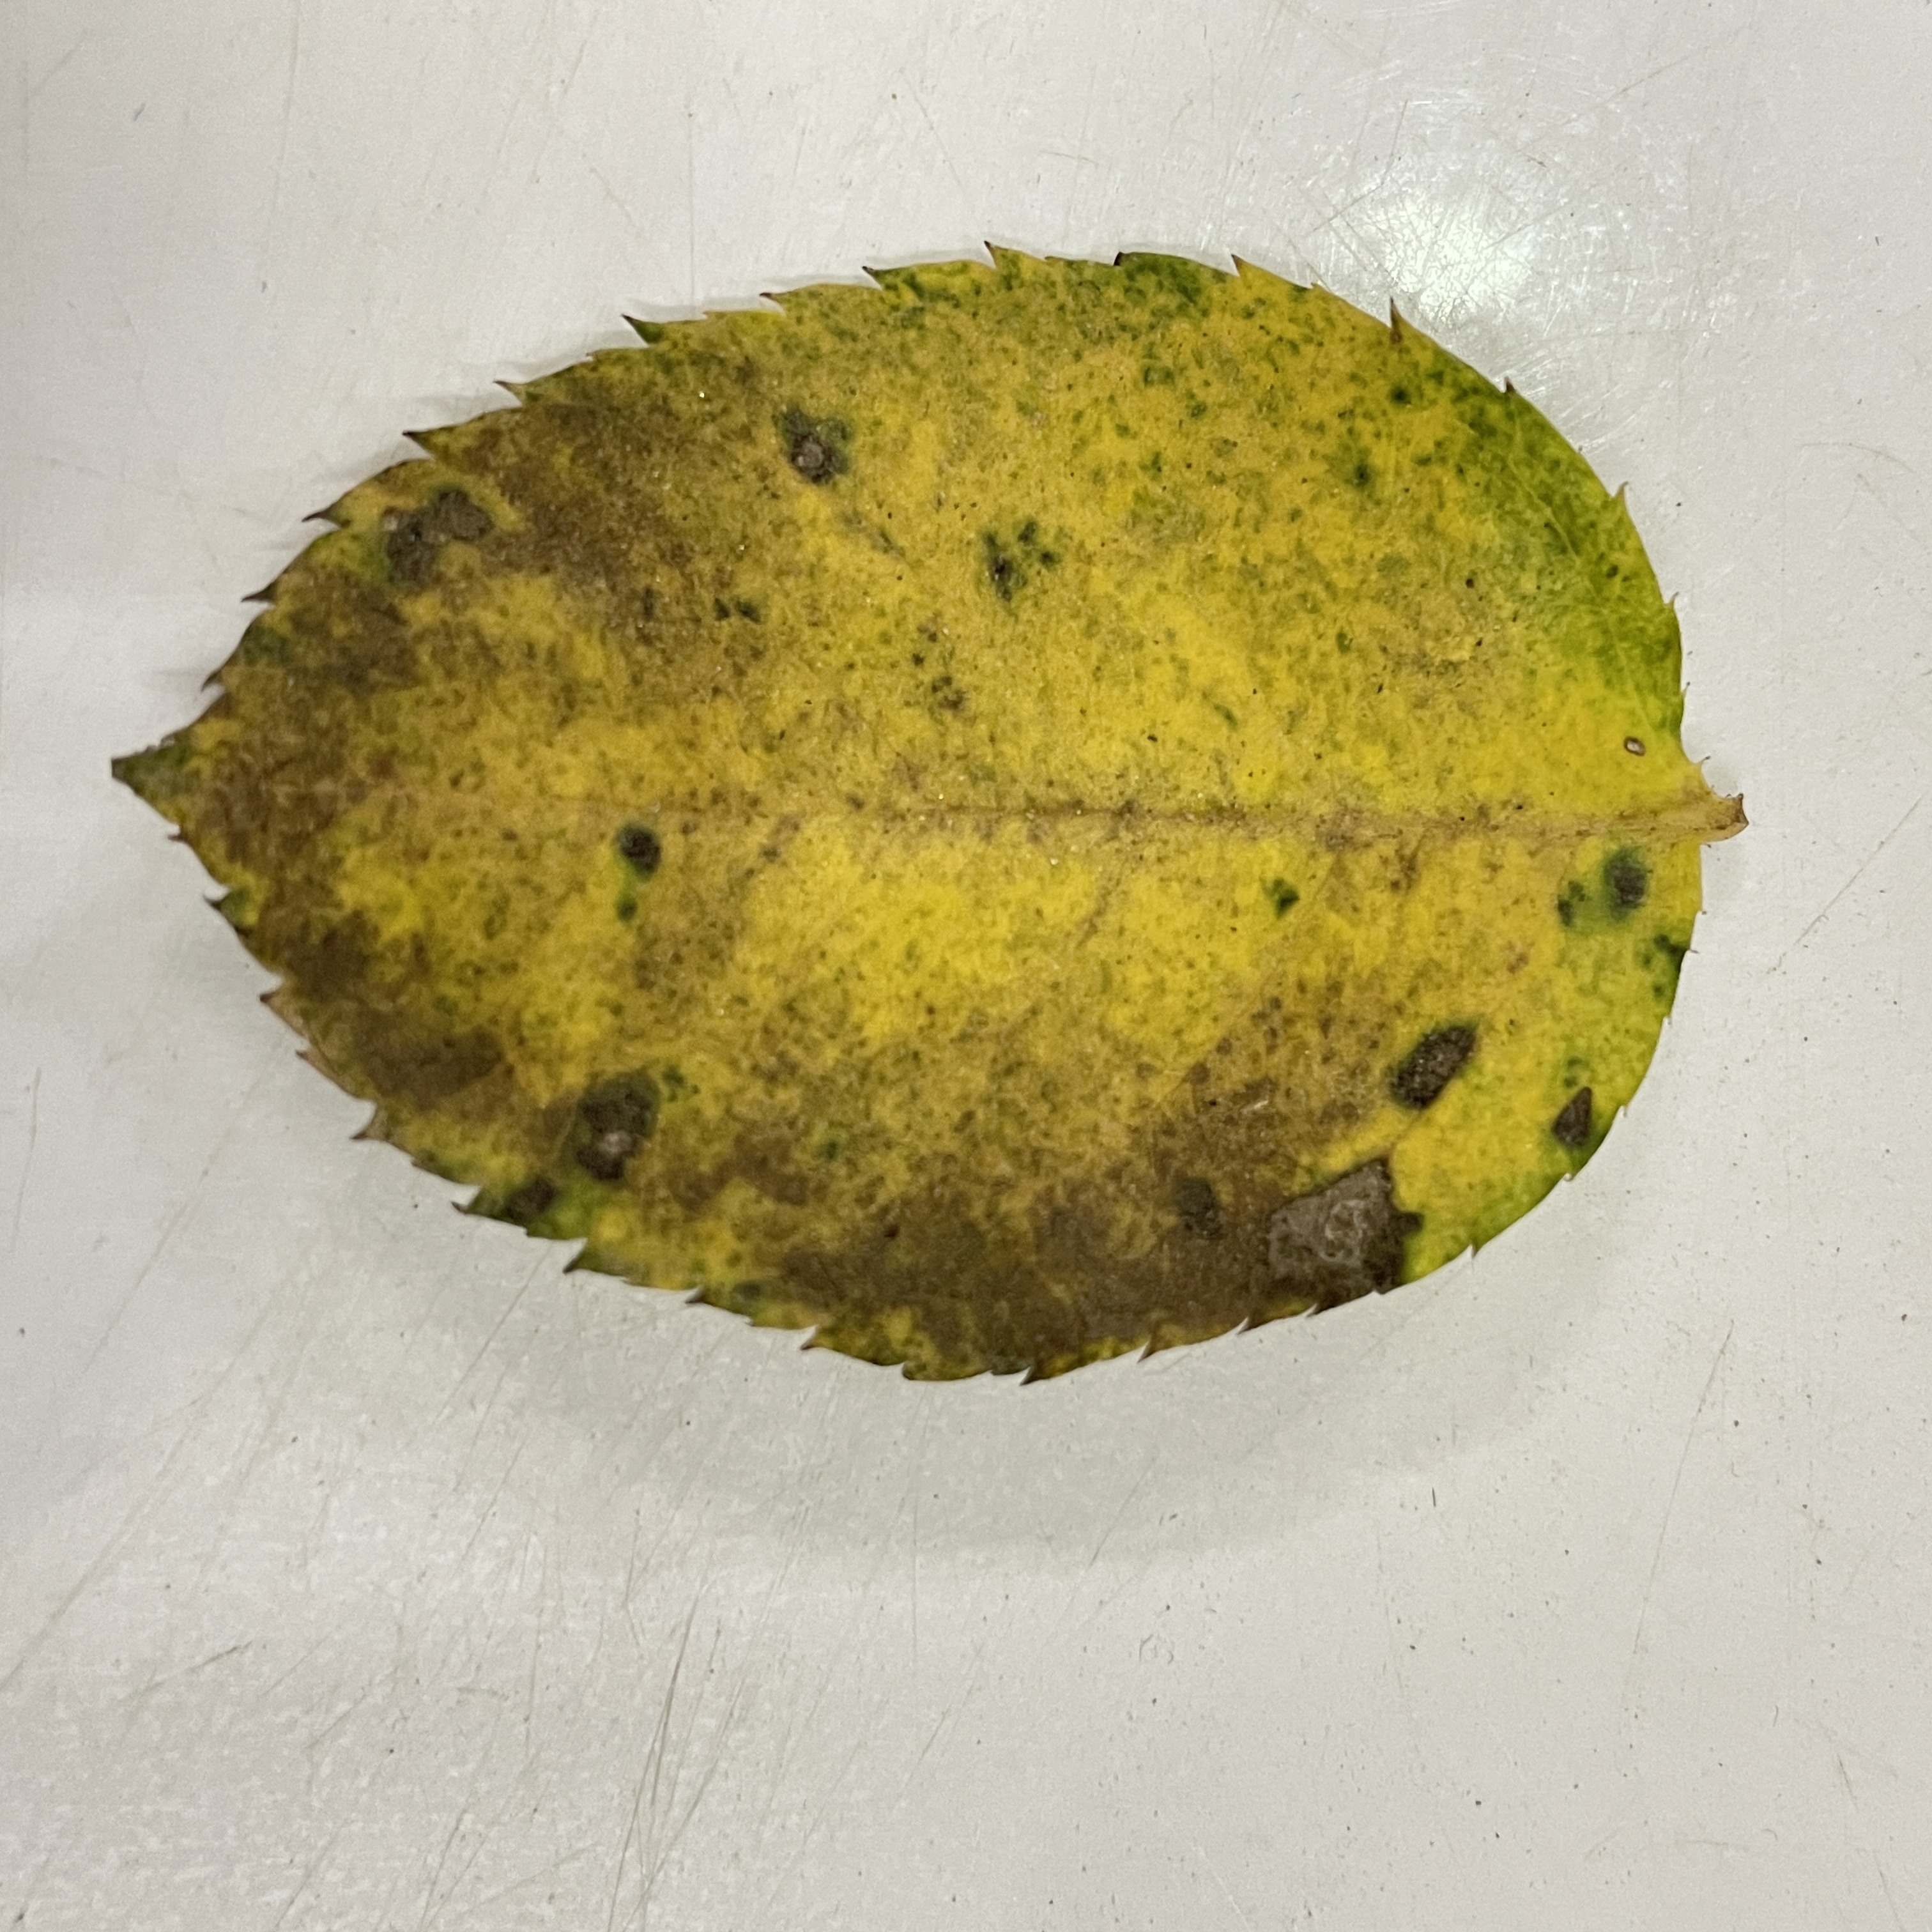
Label: Black Spot